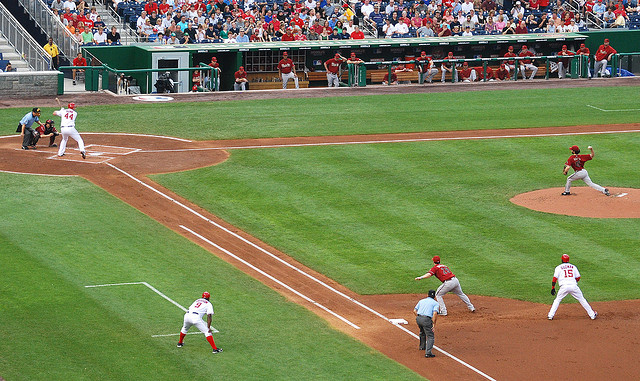
trận đấu bóng chày đang diễn ra trước đông đảo khán giả